Aviv Avraham

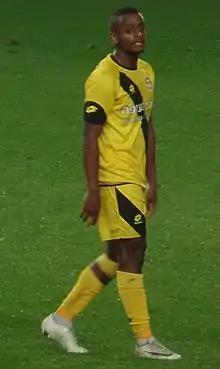
Avraham playing for Maccabi Netanya in 2018

Aviv Daniel Avraham (or Daniel Avraham, ; born March 30, 1996) is an Israeli professional footballer who plays as a midfielder for Greek Super League club Levadiakos and the Israel national team.